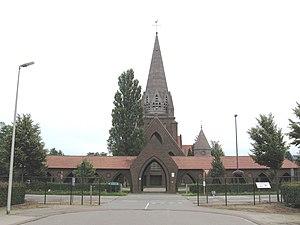
Liste des églises en Belgique avec une hauteur de 75 mètres et plus. Cette liste est peut-être incomplète et incorrecte et doit être complétée ou corrigée si nécessaire.
Cette page regroupe l'ensemble des monuments classés de la ville de Beringen.